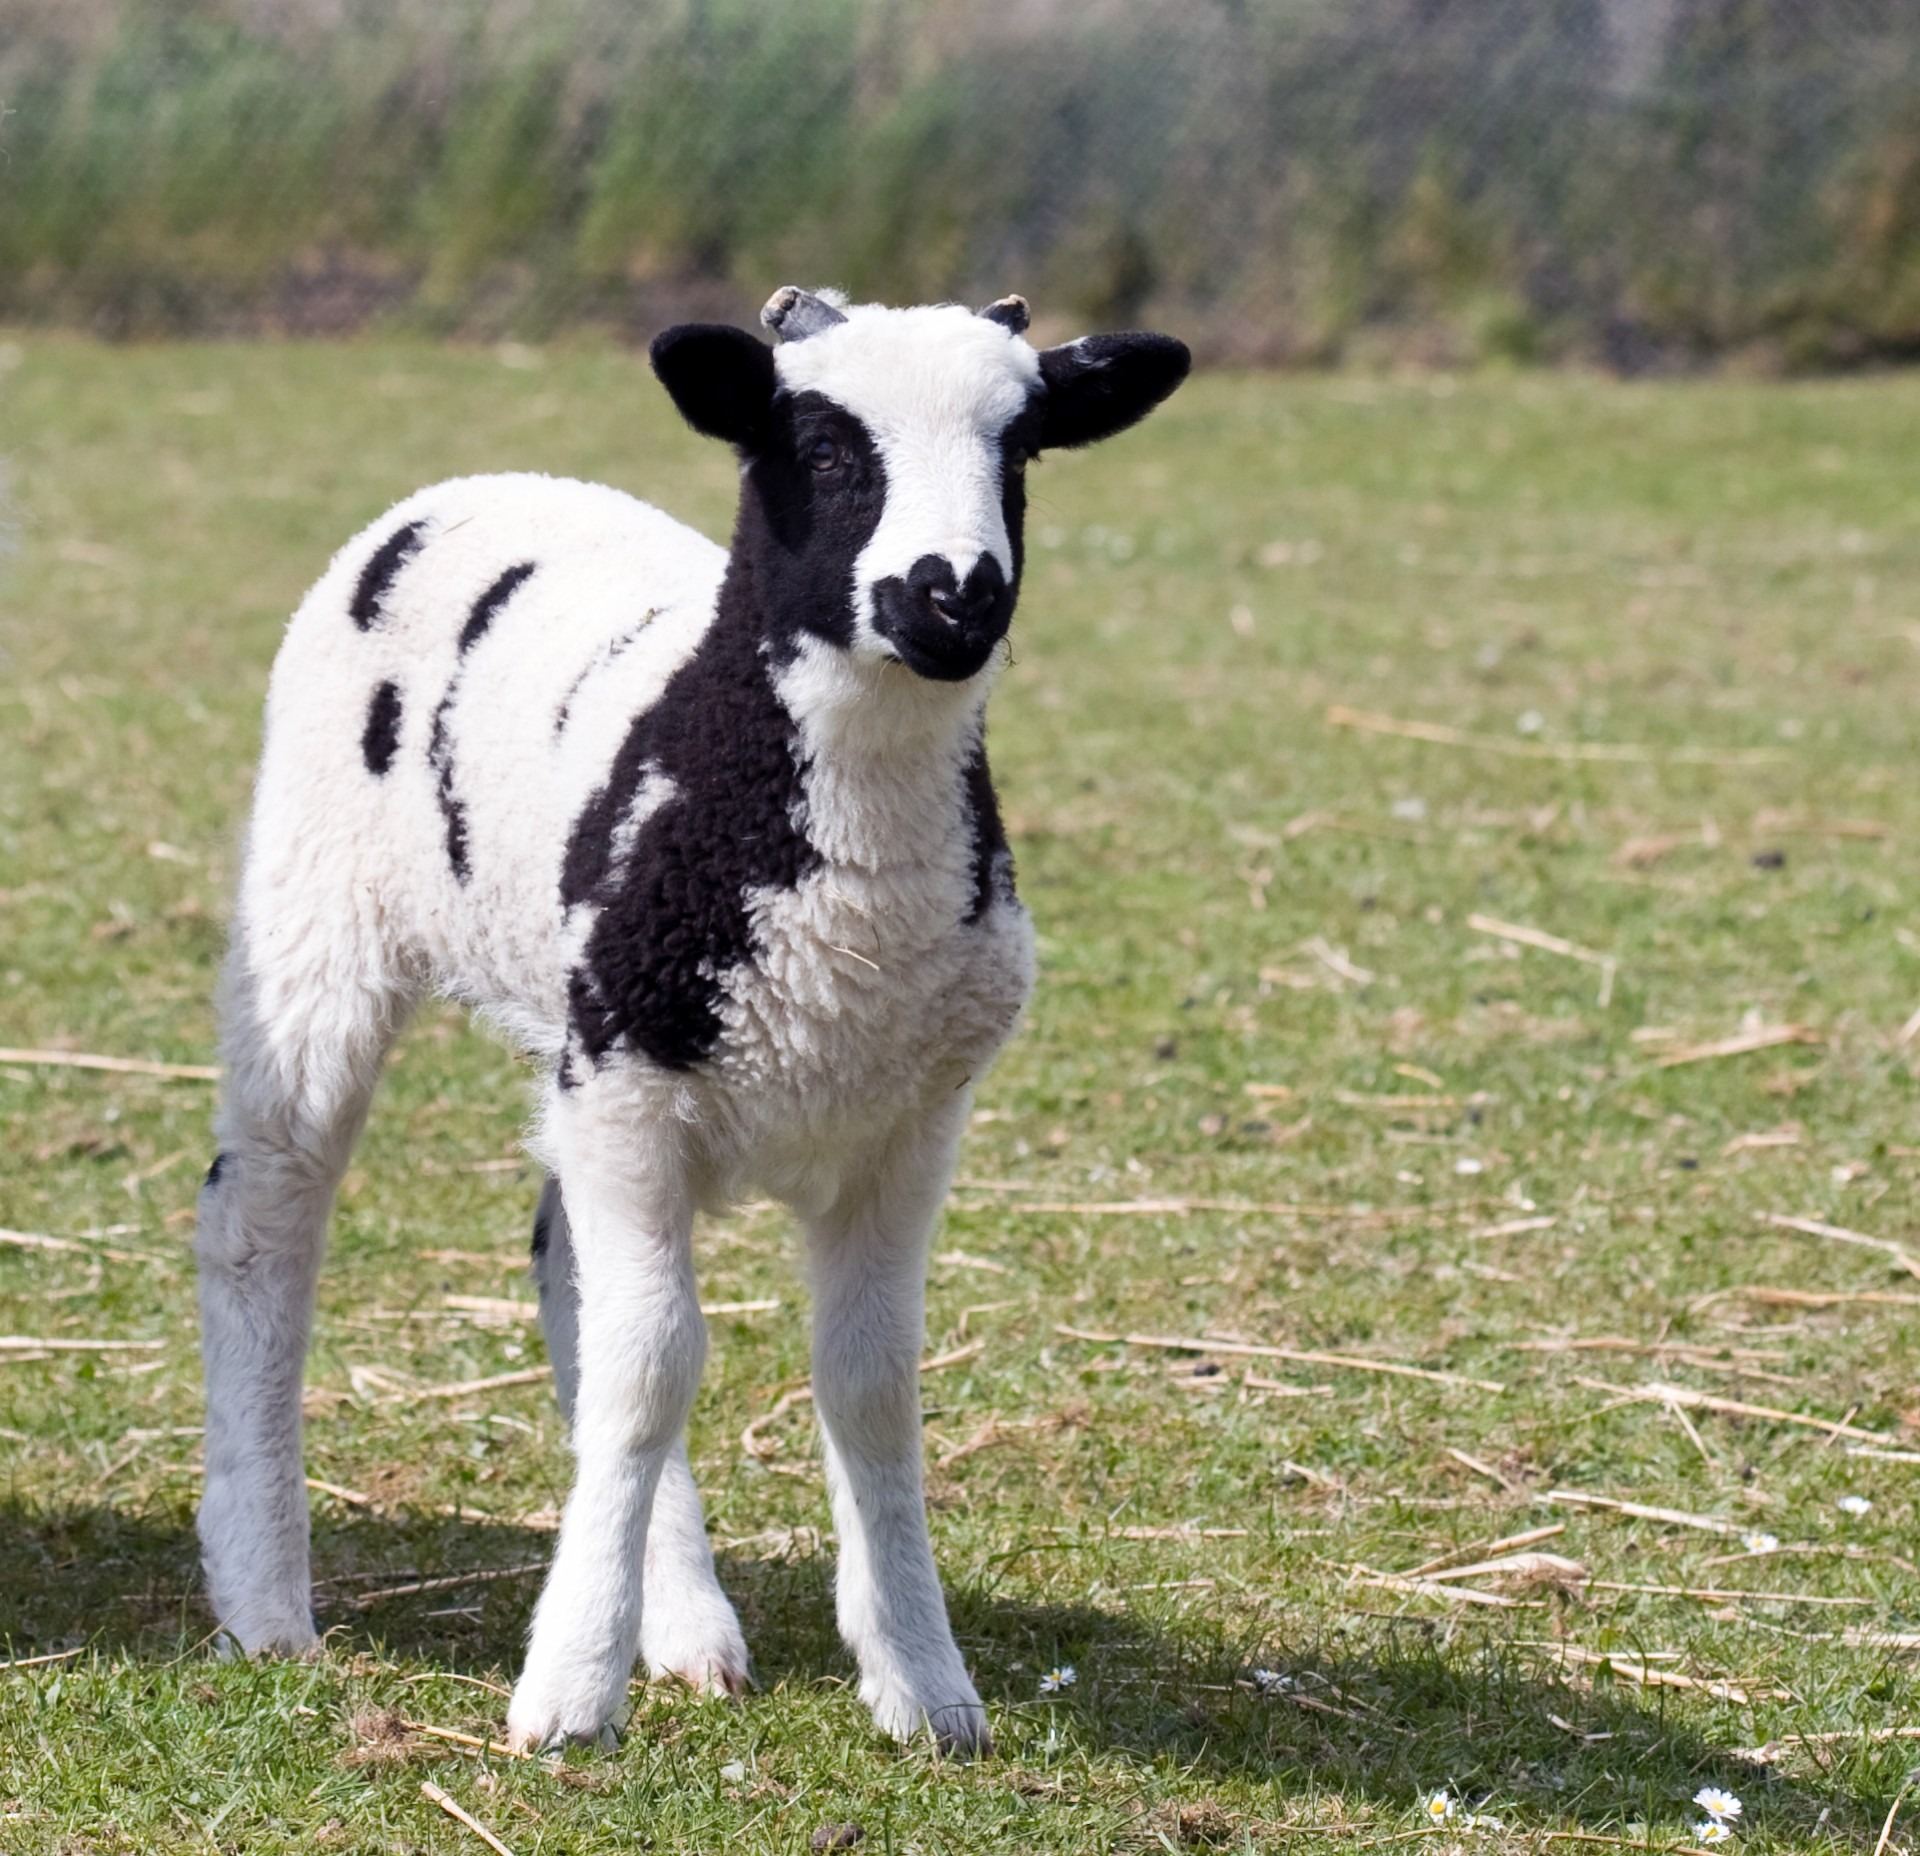
grass, field, meadow, animal, cute, photo, standing, spring, pasture, grazing, sheep, mammal, baby, calf, lamb, close up, goats, vertebrate, sheeps, image, cattle like mammal, cow goat family, jacob sheep